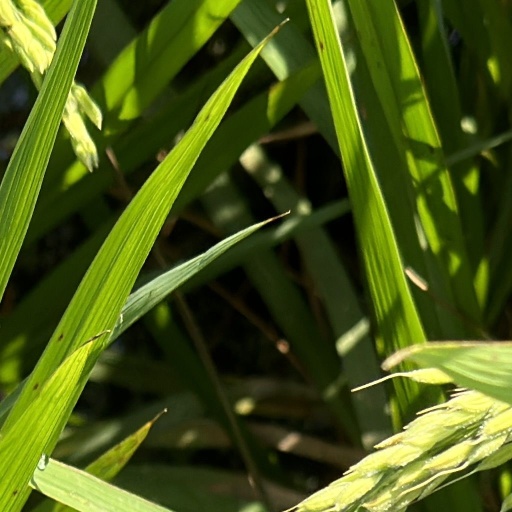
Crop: rice